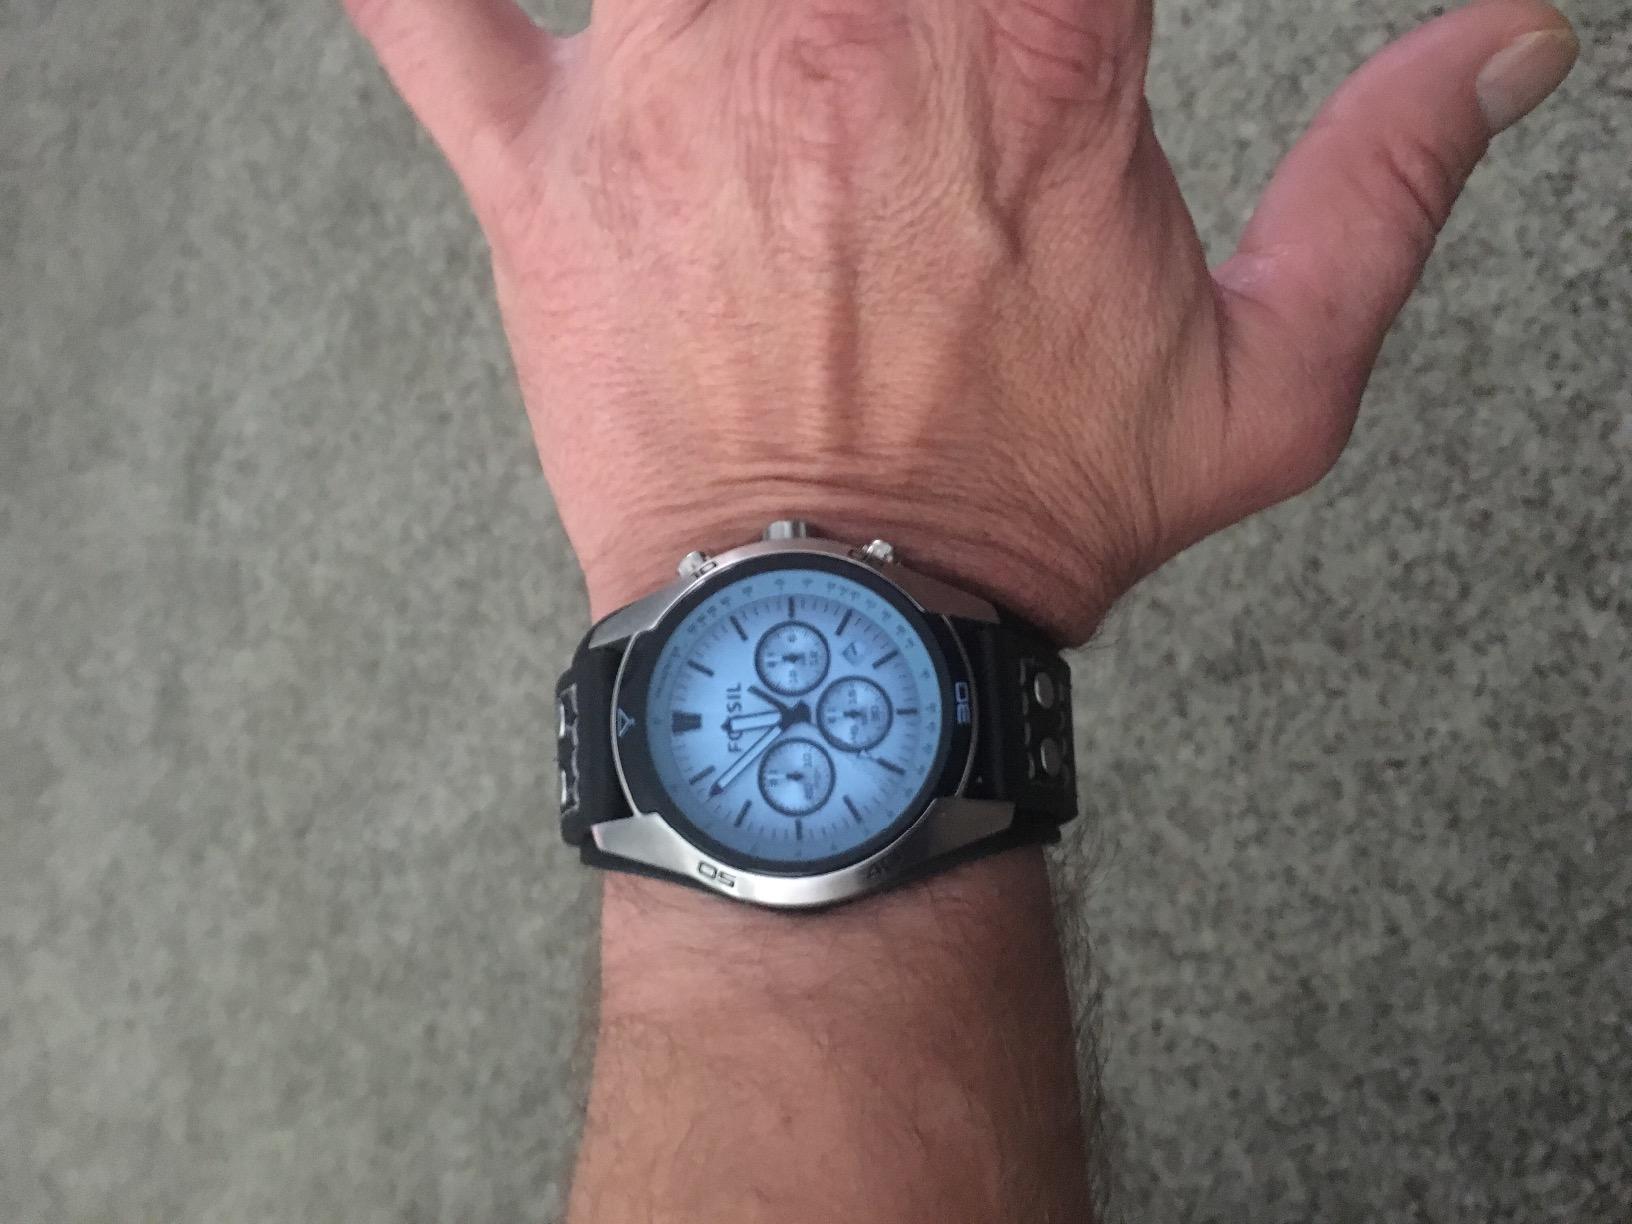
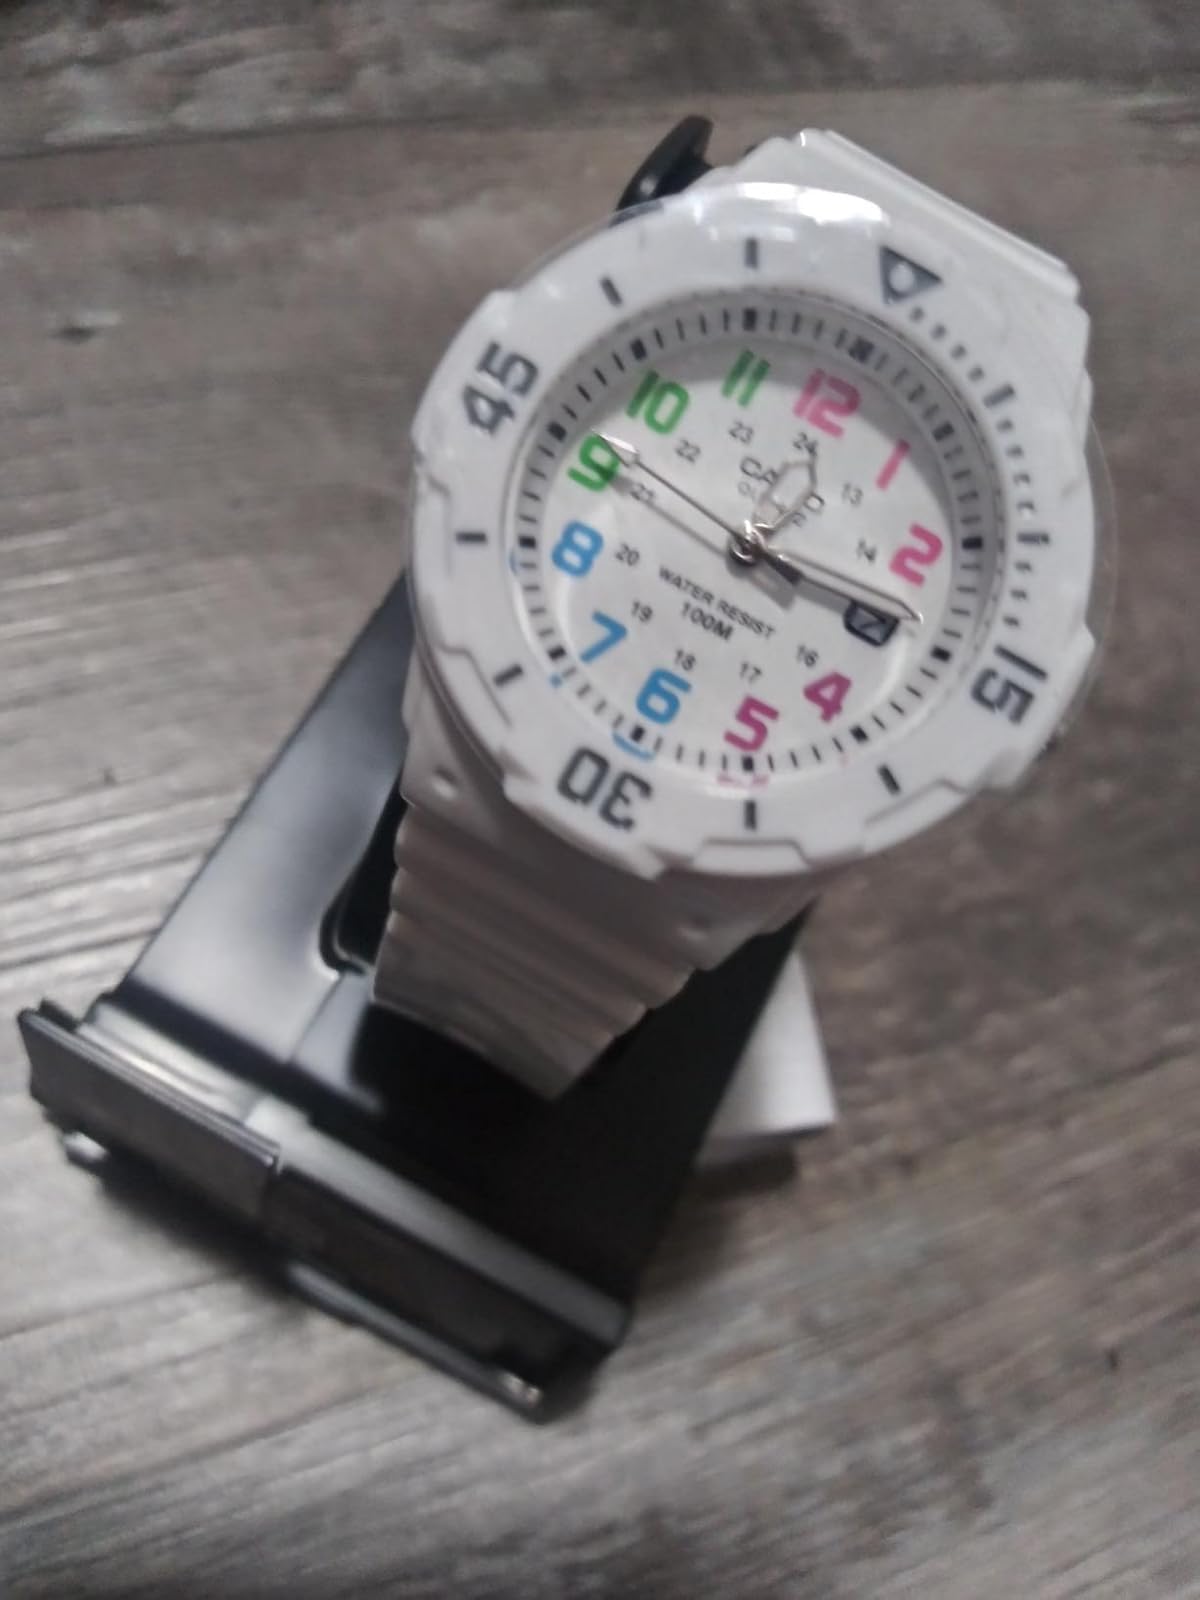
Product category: accessories_watch
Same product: no